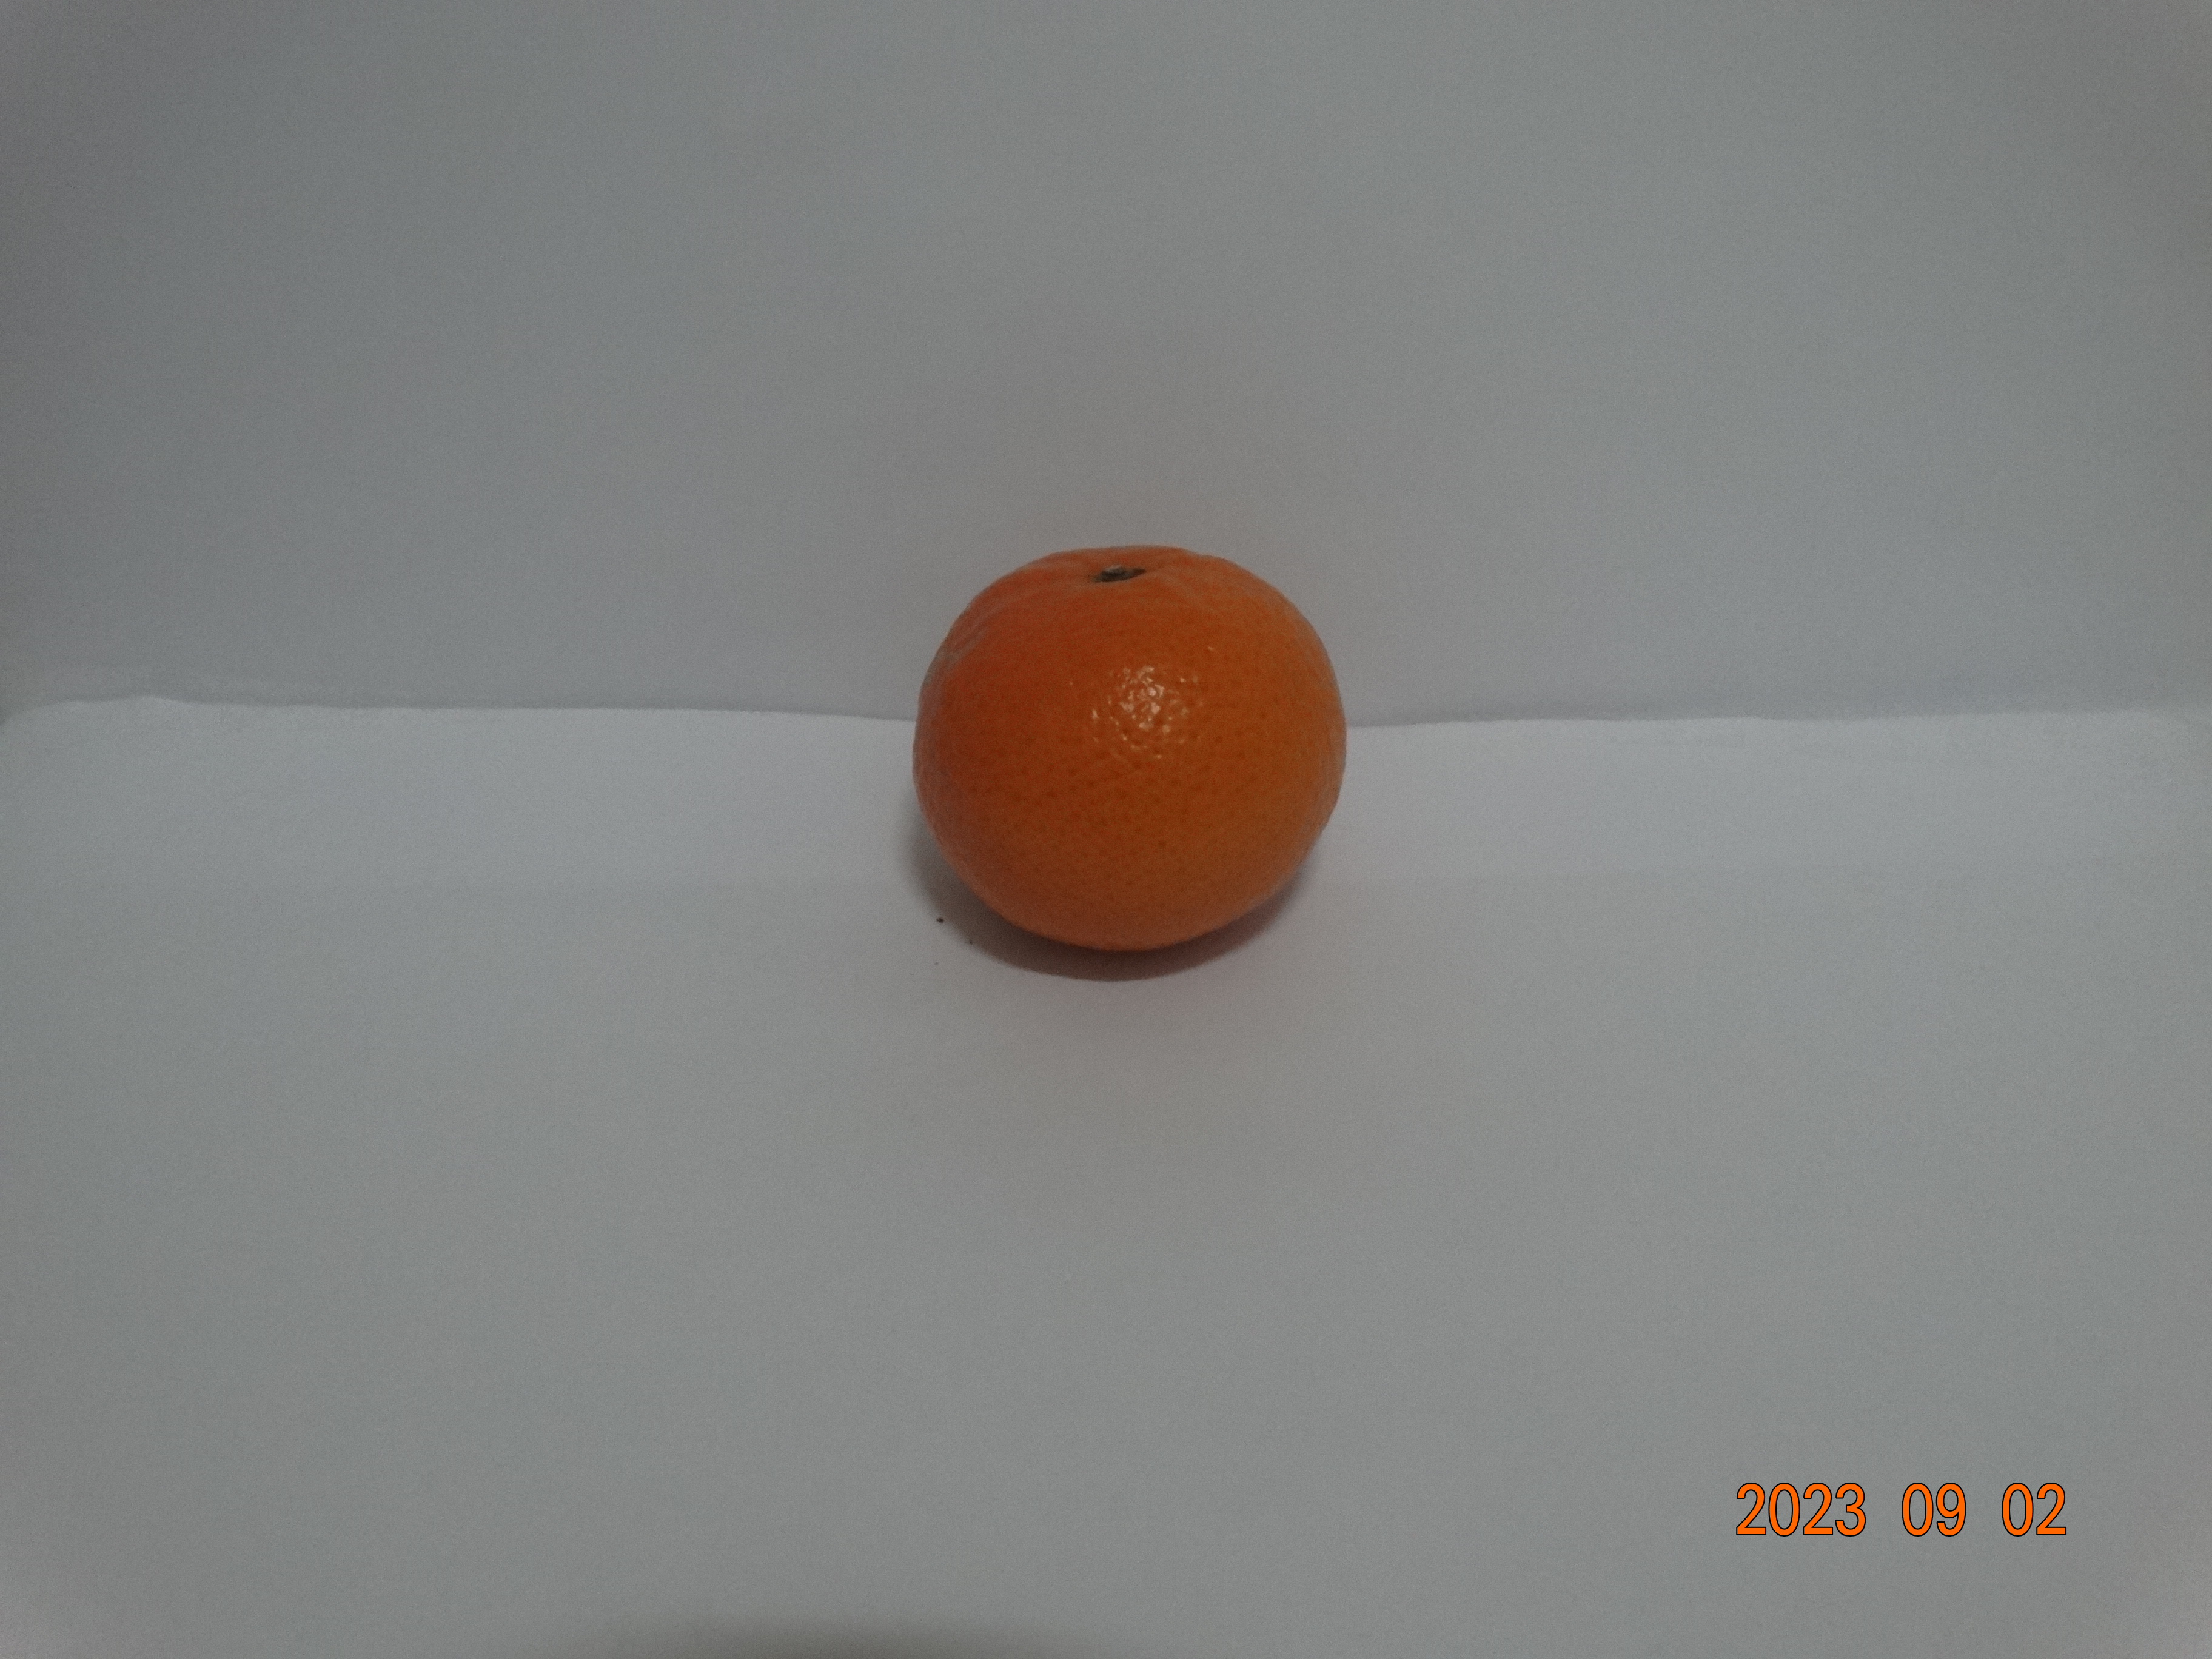
Citrus fruit variety: tangerine